Jasper, Indiana

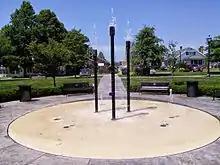
Splash fountain at Central Green Park

In 1970, the school system of Ireland, Indiana, was consolidated into that of Jasper.